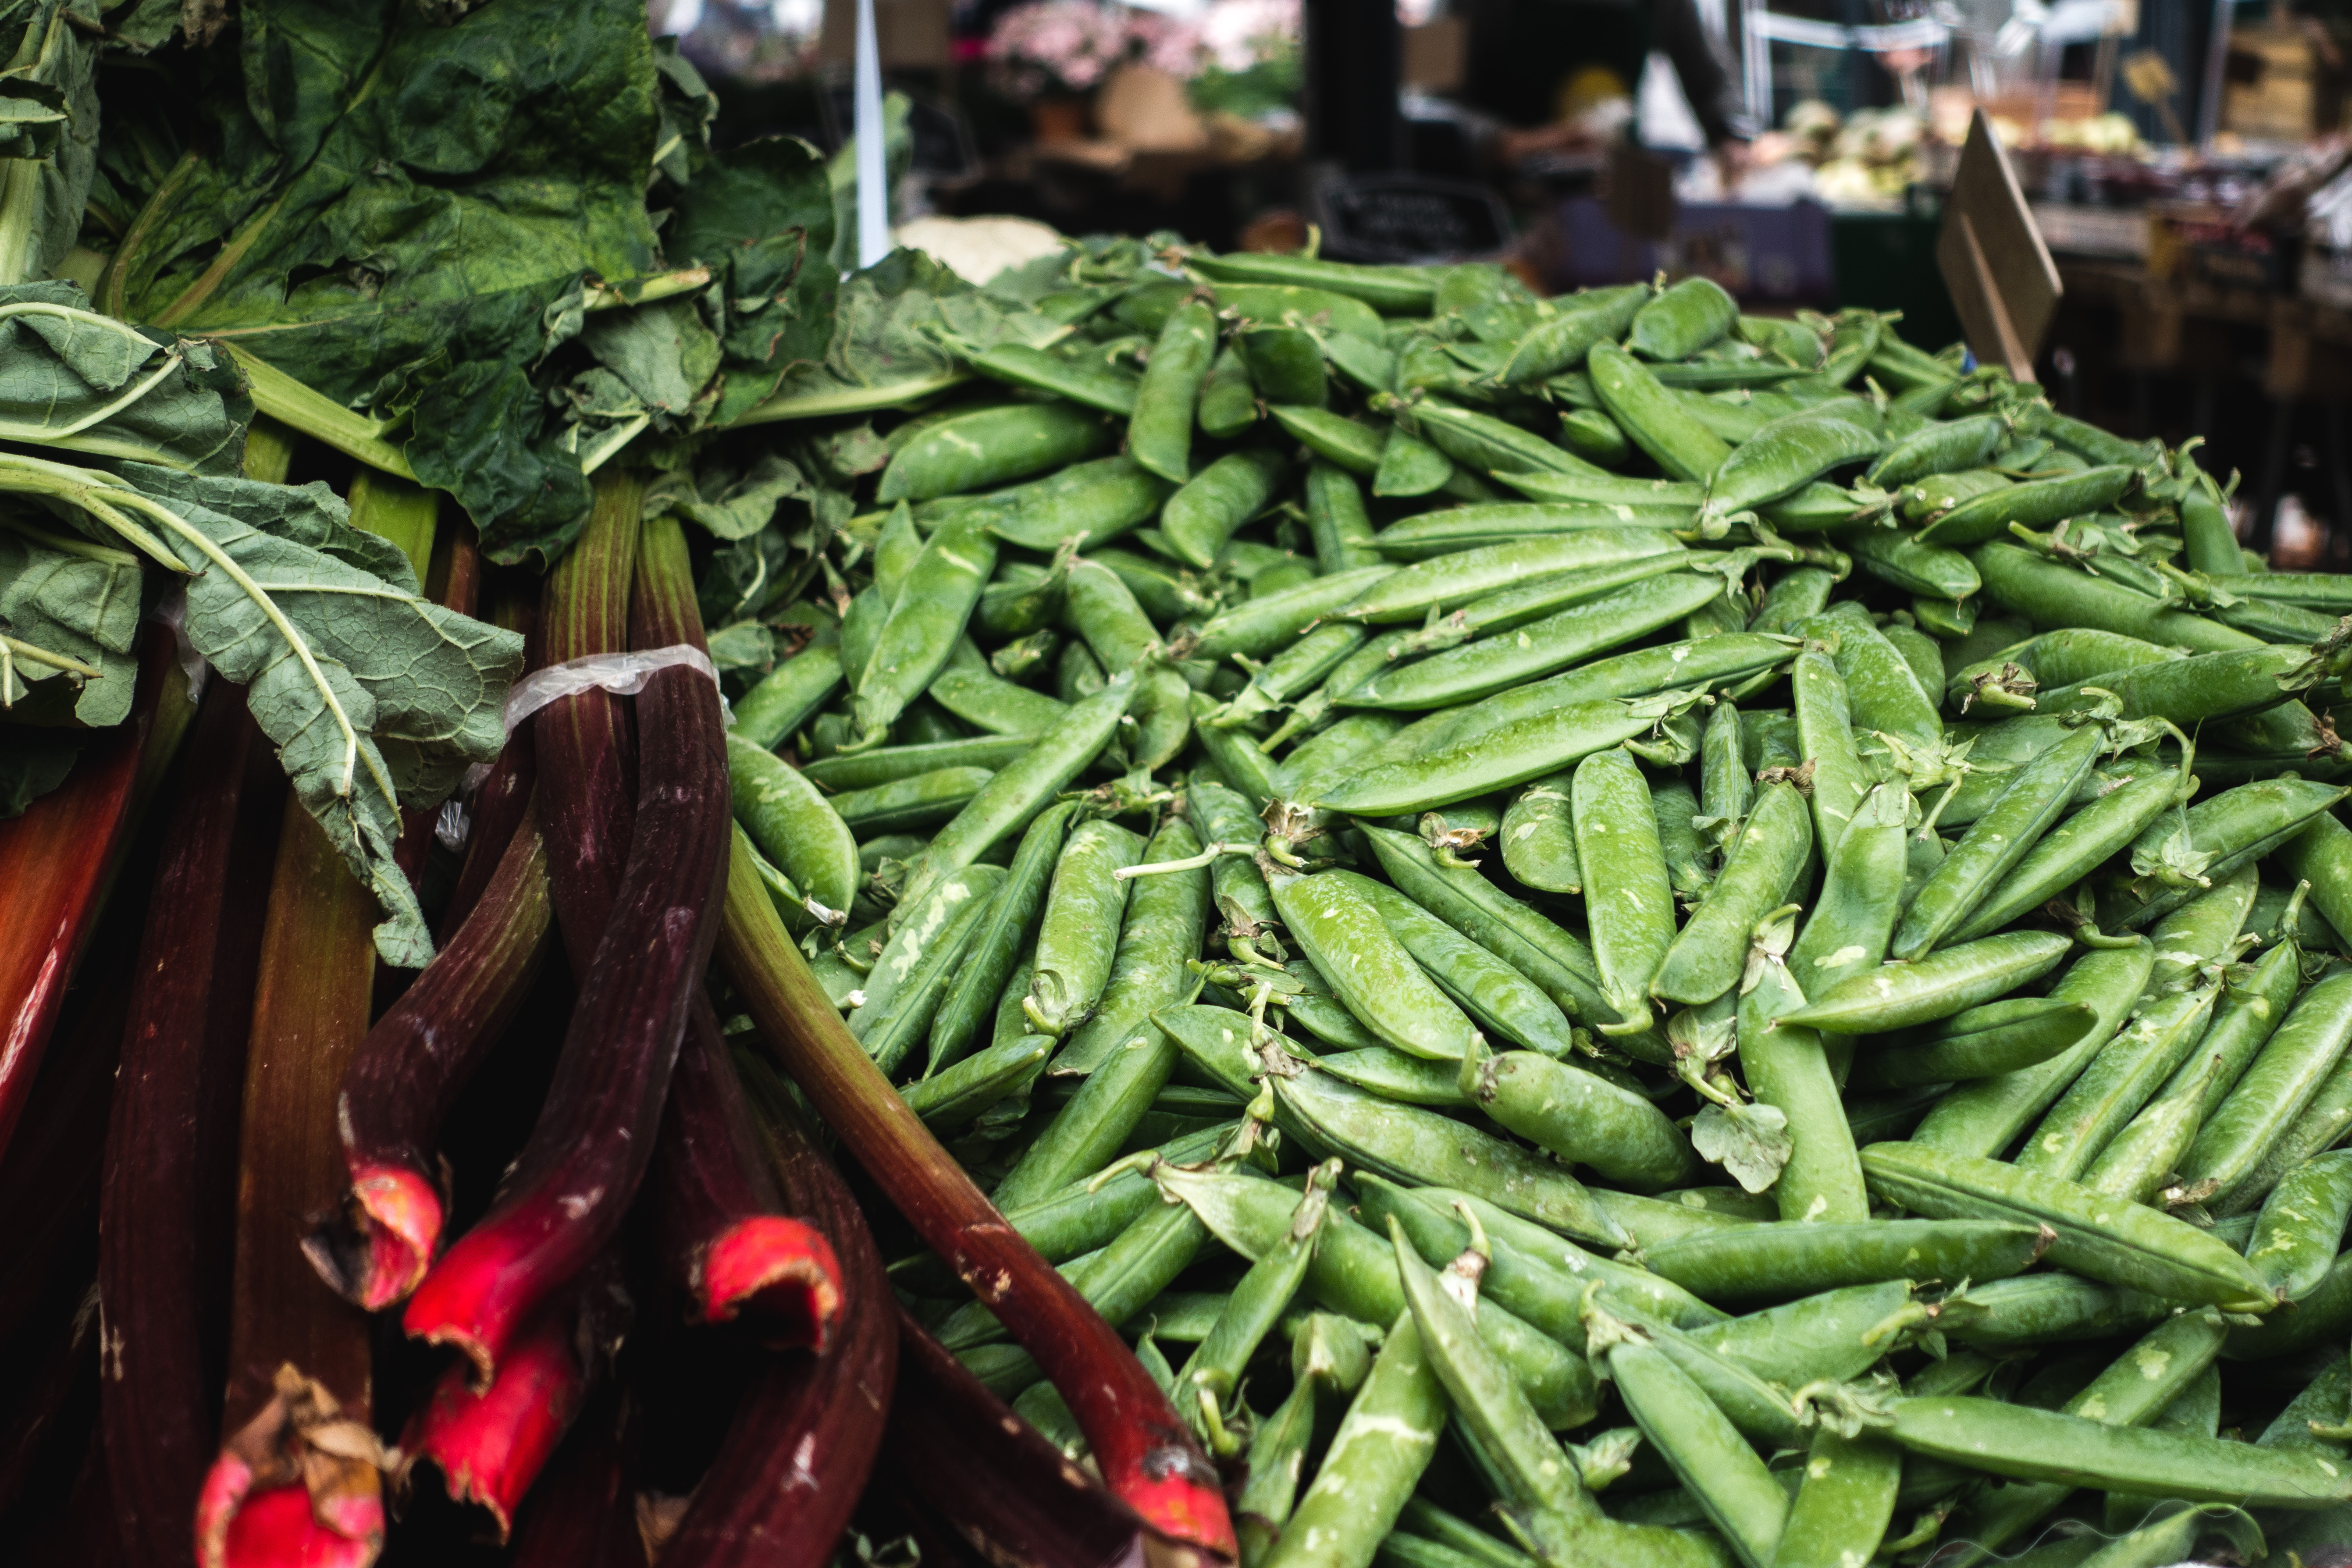
vegetable, local food, food, plant, legume, green bean, produce, vegetarian food, market, okra, flowering plant, cuisine, ingredient